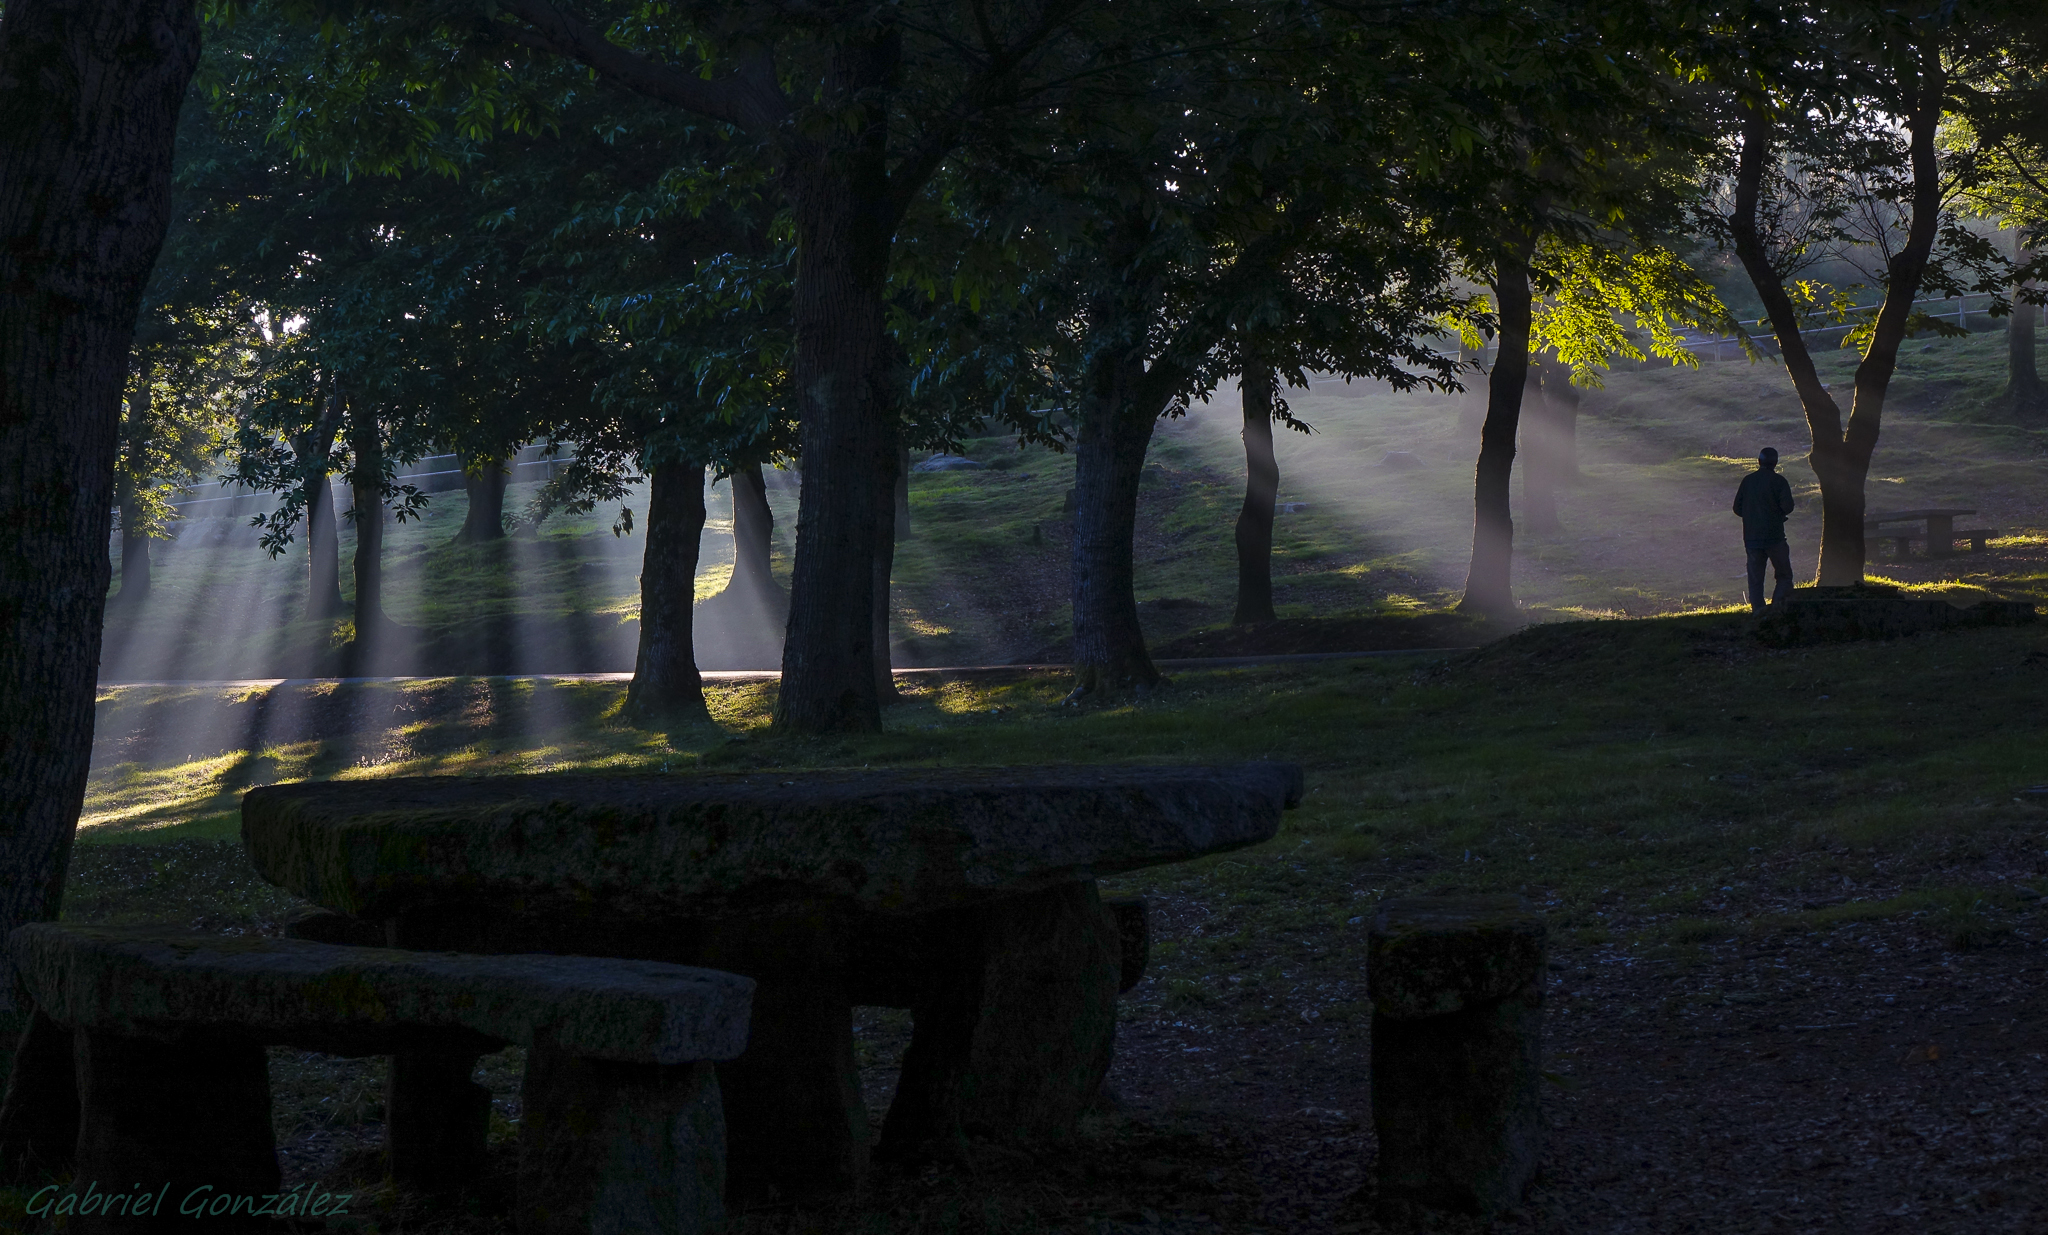
landscape, tree, forest, light, night, sunlight, morning, evening, darkness, spain, galicia, paisajes, woodland, habitat, espana, screenshot, ggl1, gaby1, xovesphoto, sonyrx10, rx10, gphoto, xelodegalicia, vigo, gabrielcoru a, vigogaliciaespa a, montexaxan, natural environment, atmospheric phenomenon